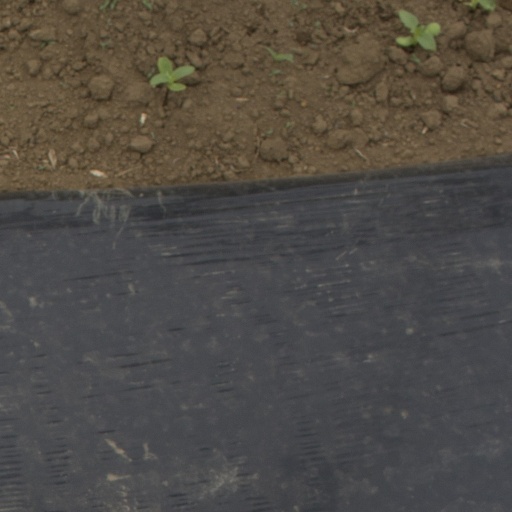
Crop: Jerusalem artichoke